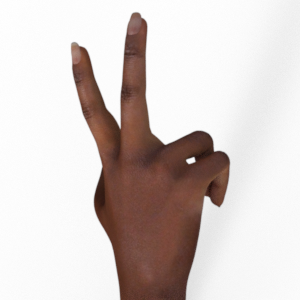
Label: scissors